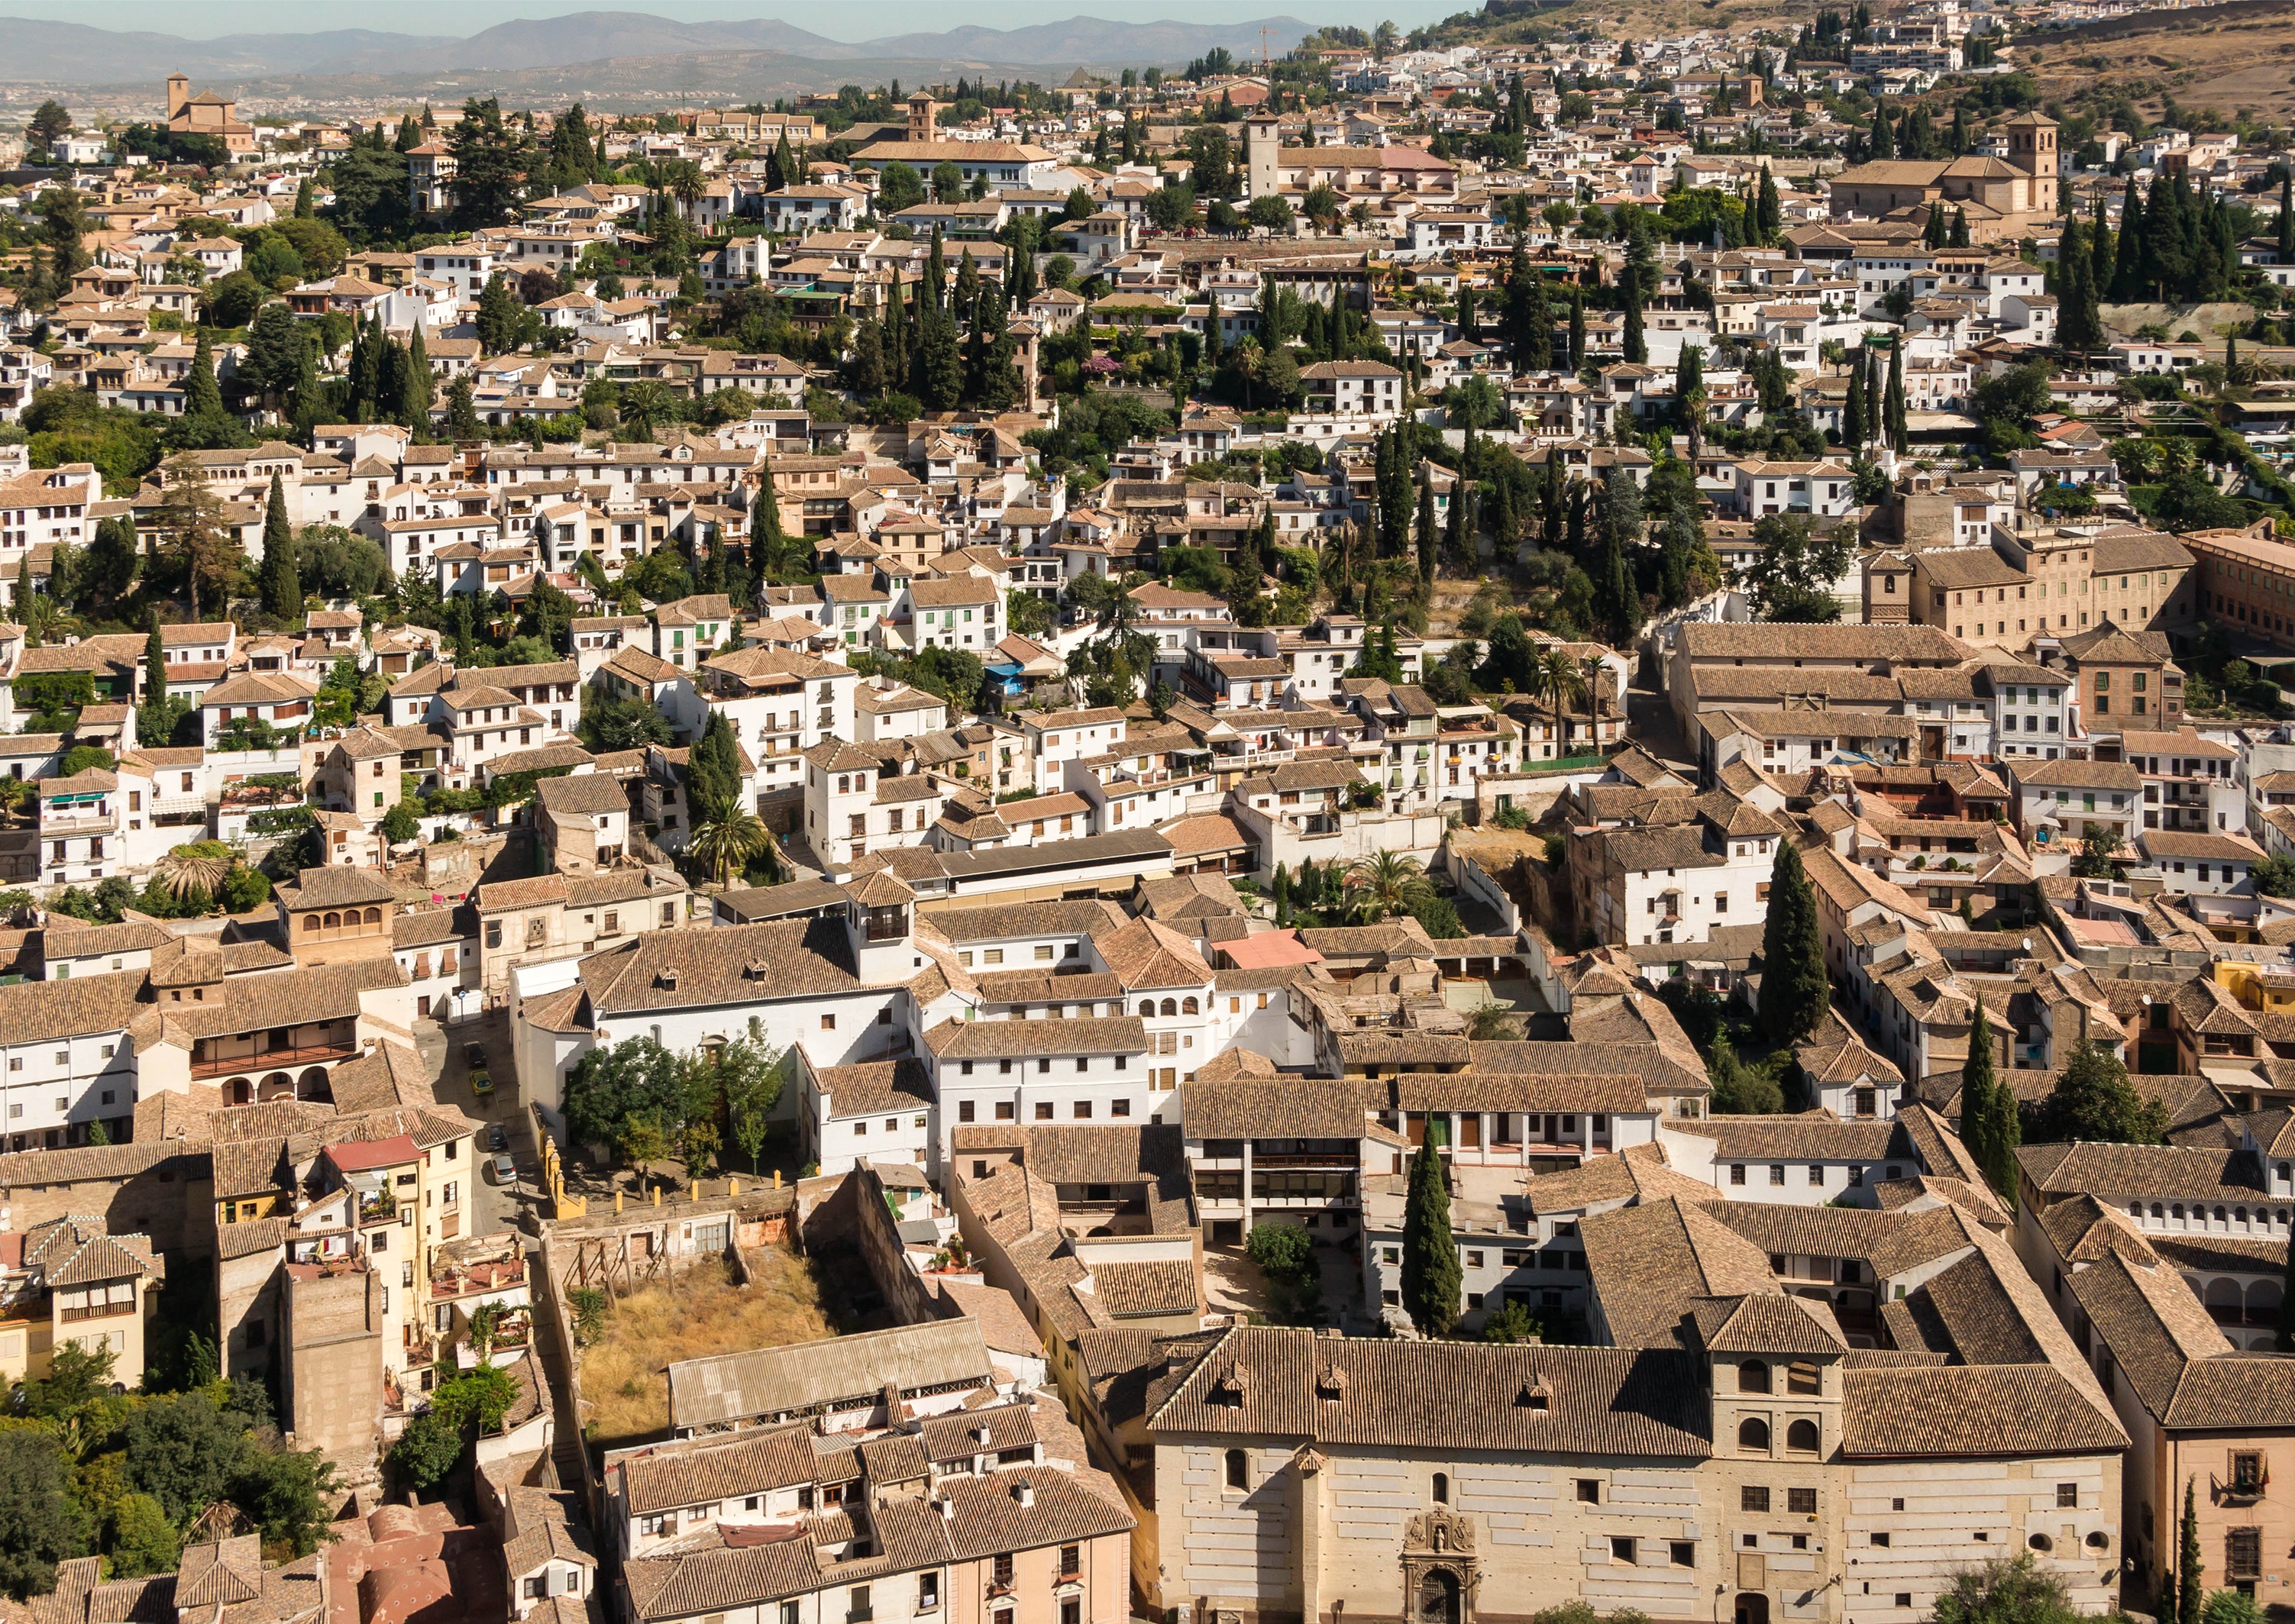
skyline, photography, town, view, city, cityscape, panorama, village, neighborhood, suburb, residential, spain, buildings, granada, metropolis, neighbourhood, ancient rome, bird's eye view, aerial photography, historic site, ancient history, residential area, albayzin, geographical feature, human settlement